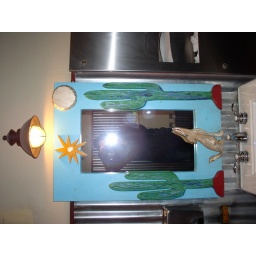
Cool bathroom mirror in restaurant